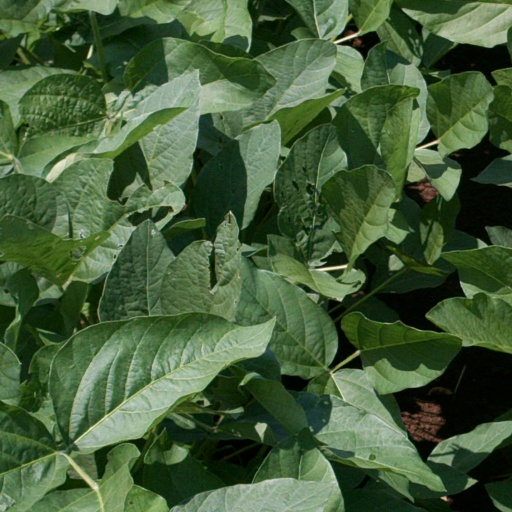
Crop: soybean